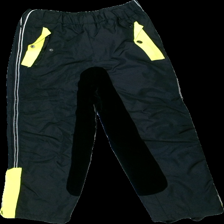
View: front
Type: Outerwear
Category: Children
Brand: Not in the list
Brand text on label: active riding wear
Colors: Black, Yellow, Grey
Material: 63% nylon 37% polyester
Pattern: Logo print
Cut: Regular
Season: Winter
Stains: Major
Damage: smutsigt
Damage location: top left
Damage 2: smutsigt
Damage 2 location: middle left
Damage 3: smutsigt
Damage 3 location: top center
Price range: <50
Recommended usage: Export
Description: termobyxor med relex
Comment: saknar ett resorband